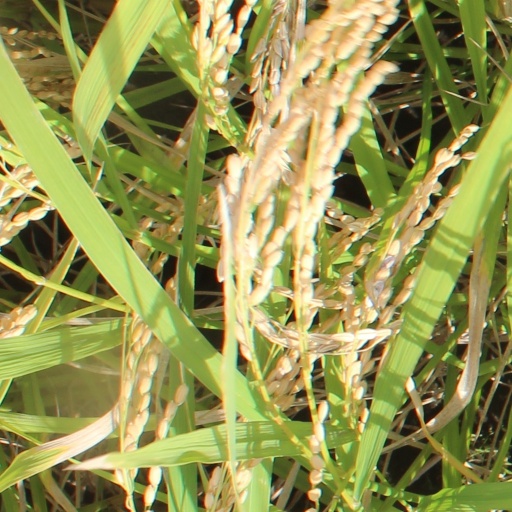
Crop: rice